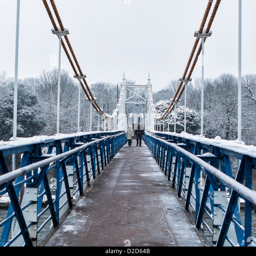
people crossing the snow covered pedestrian bridge